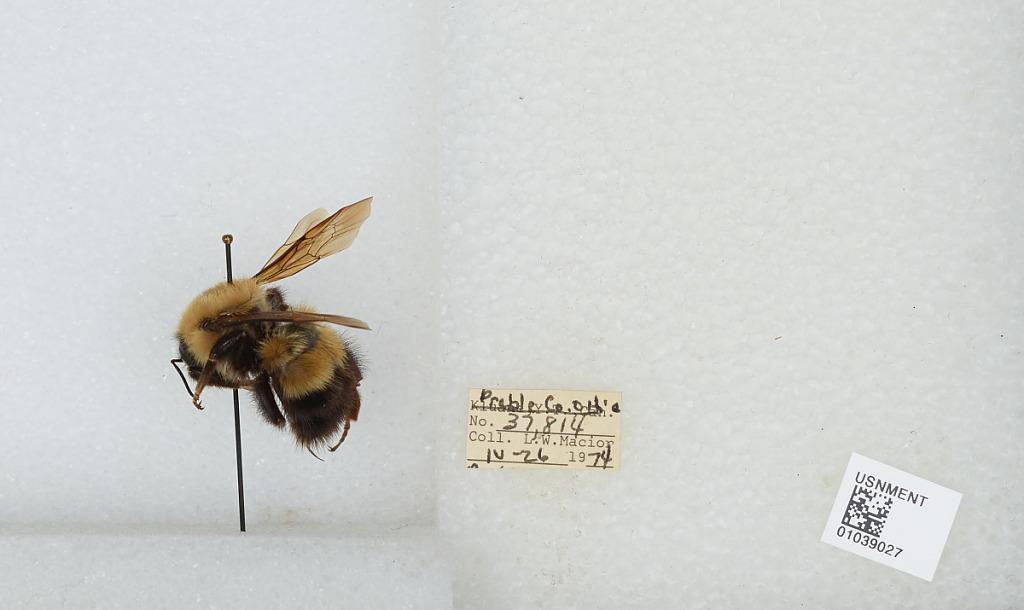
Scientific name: Bombus (Pyrobombus) perplexus Cresson
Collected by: L. Macior
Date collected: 1974-4-26
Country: United States
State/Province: Ohio
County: Preble
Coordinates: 39.7778, -84.6897